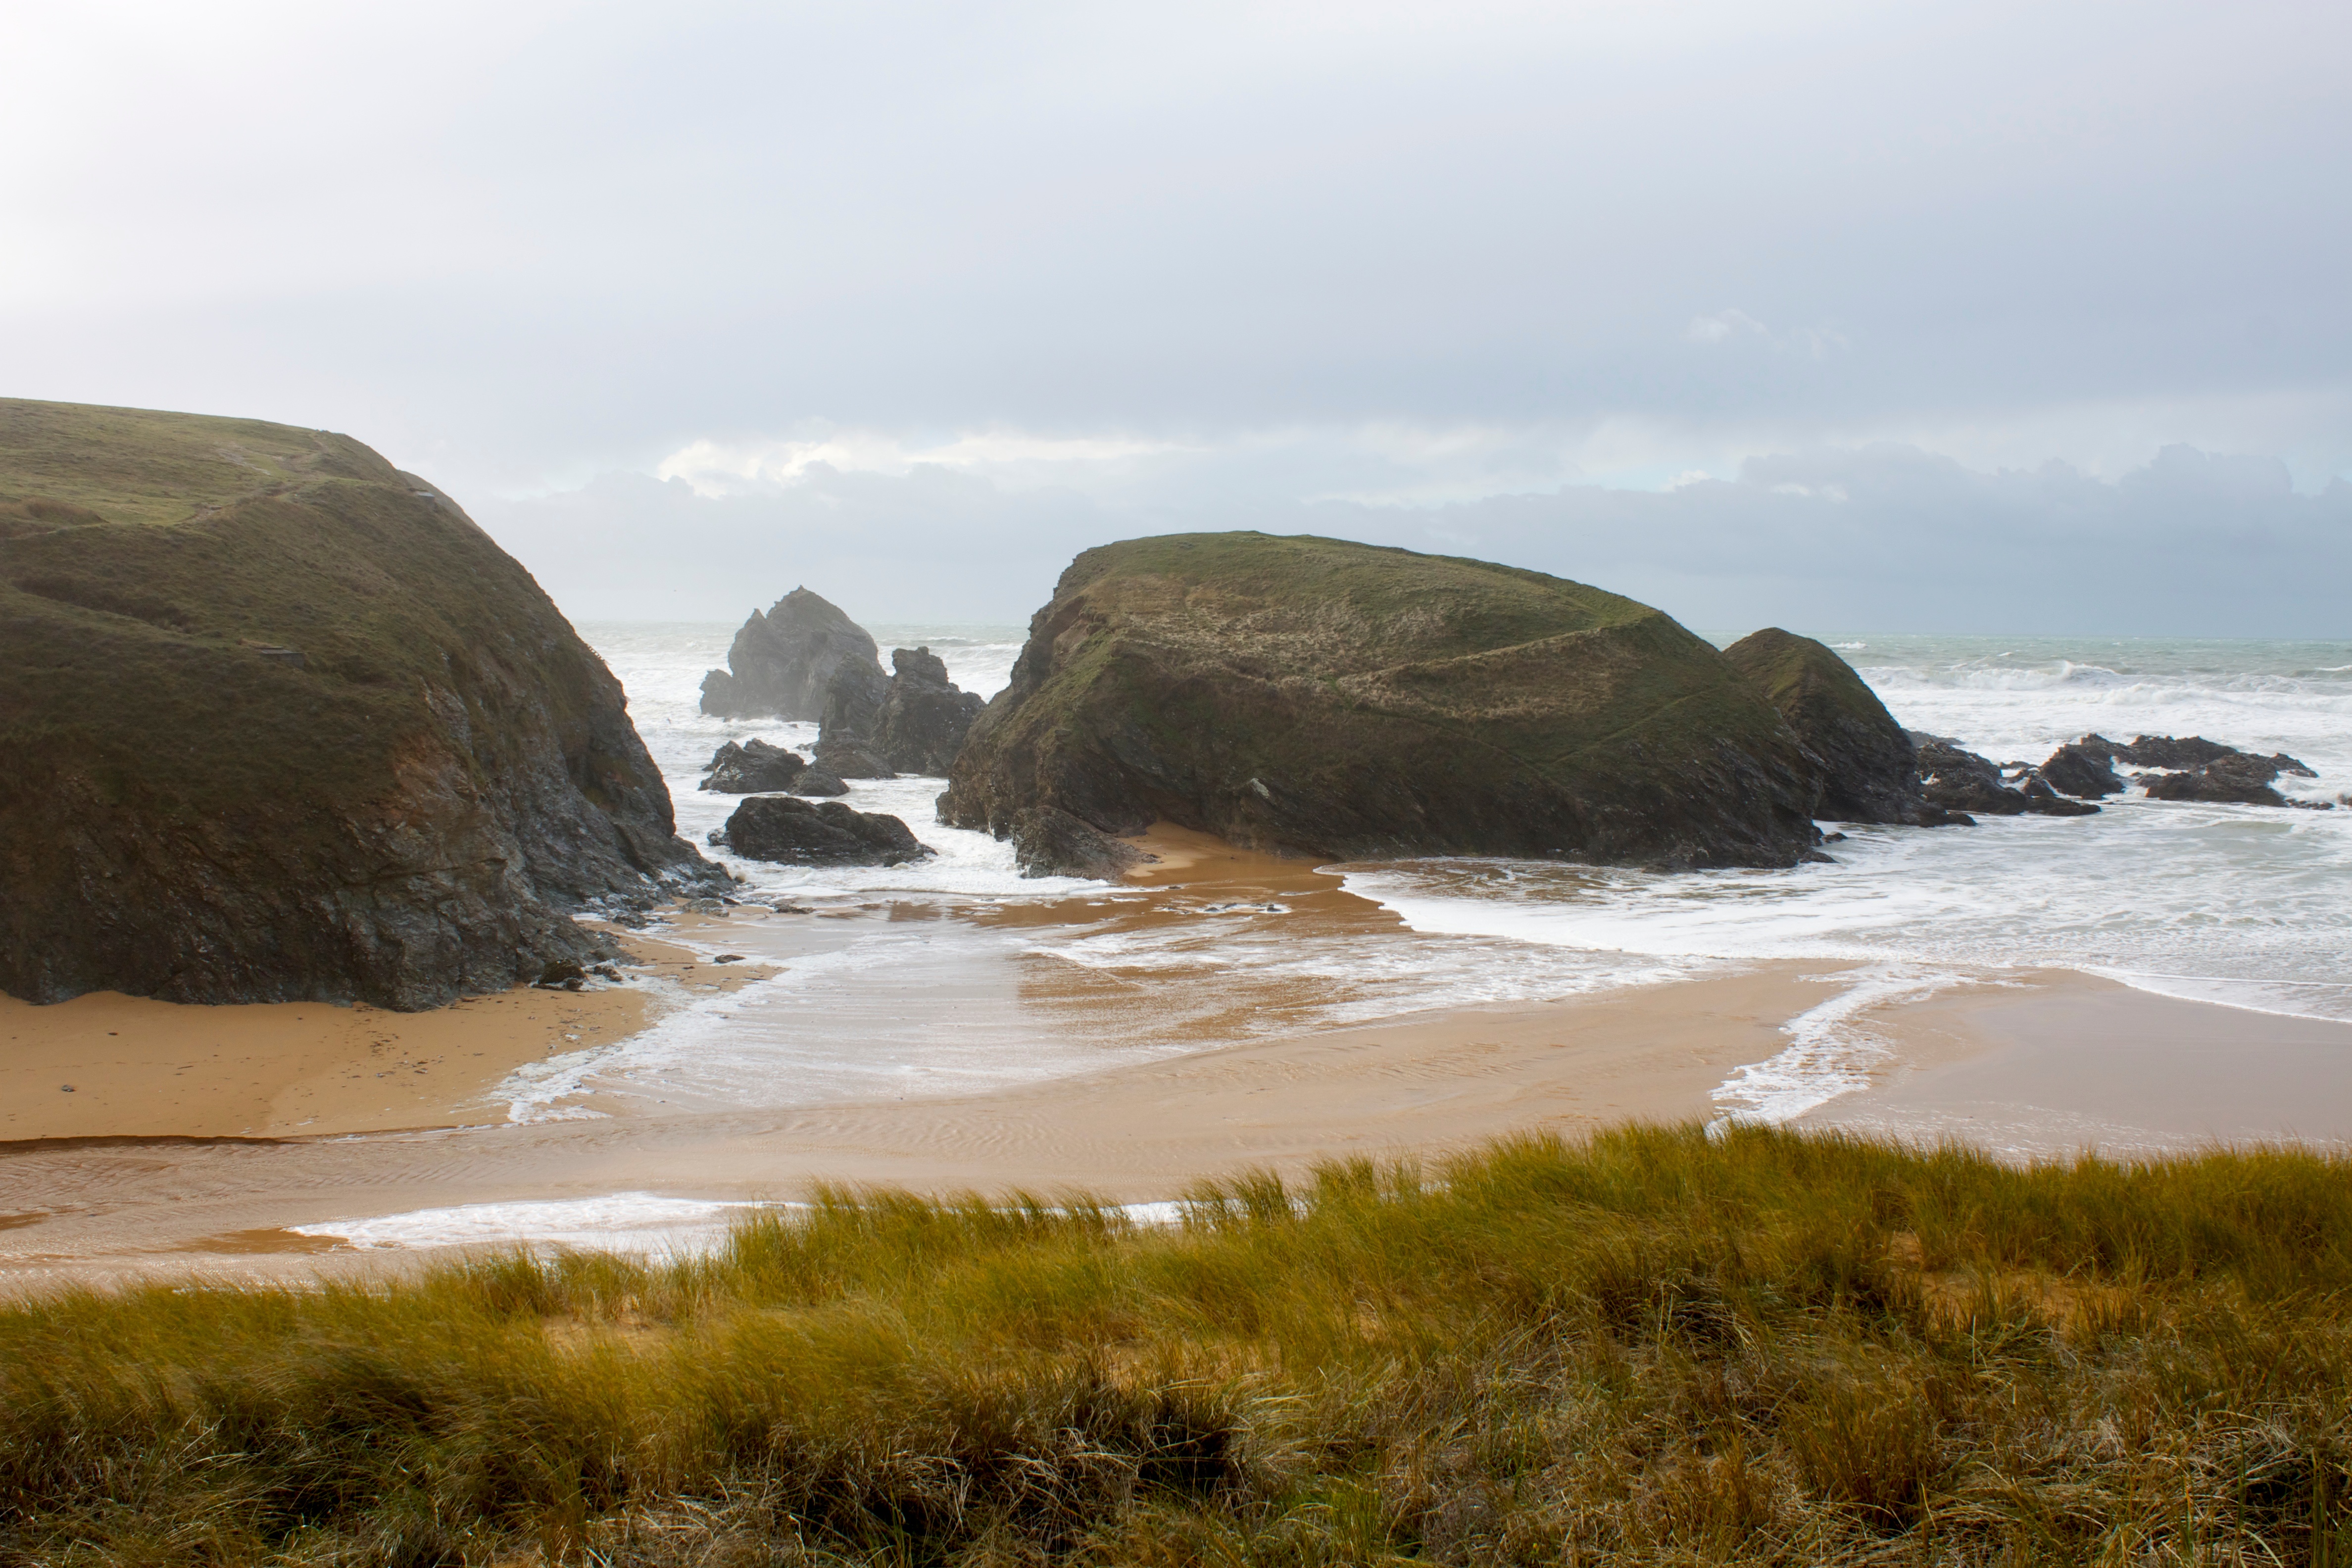
beach, landscape, sea, coast, water, sand, rock, ocean, shore, wave, cliff, cove, bay, terrain, material, body of water, cape, landform, wind wave